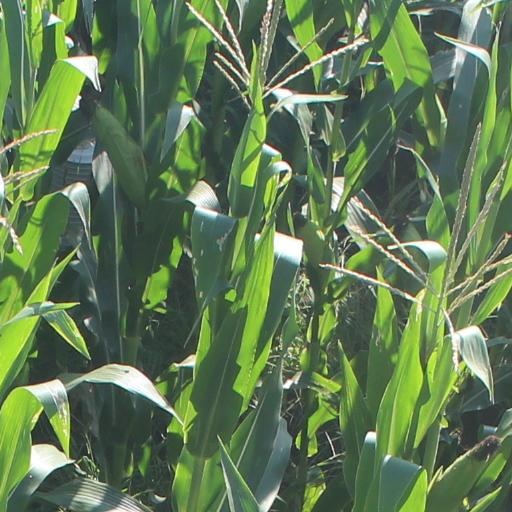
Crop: maize; corn